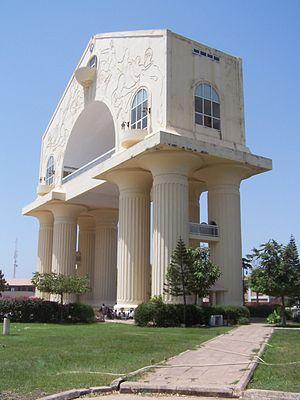
La culture de la Gambie, petit pays d'Afrique de l'Ouest, désigne d'abord les pratiques culturelles observables de ses 2 000 000 d'habitants.